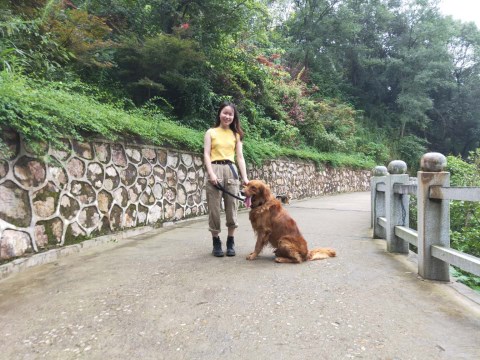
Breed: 5355-n000126-golden_retriever